Illinois Department of Transportation

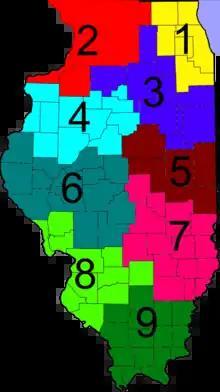
IDOT districts map

The Illinois Department of Transportation was created by the 77th Illinois General Assembly in January 1972. The department absorbed the functions of the former Department of Public Works and Buildings, acquired some planning and safety inspection functions of other state agencies, and received responsibility for state assistance to local mass transportation agencies such as the Chicago-area Regional Transportation Authority, which was in the process of being formed at this time. The Division of Aeronautics was added in 1973.